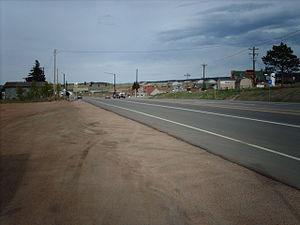
Divide est une census-designated place située dans le comté de Teller (Colorado).